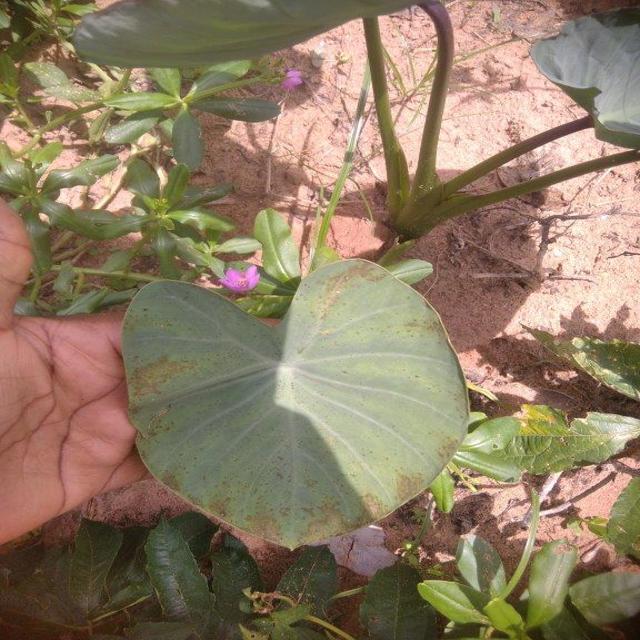
Label: Healthy